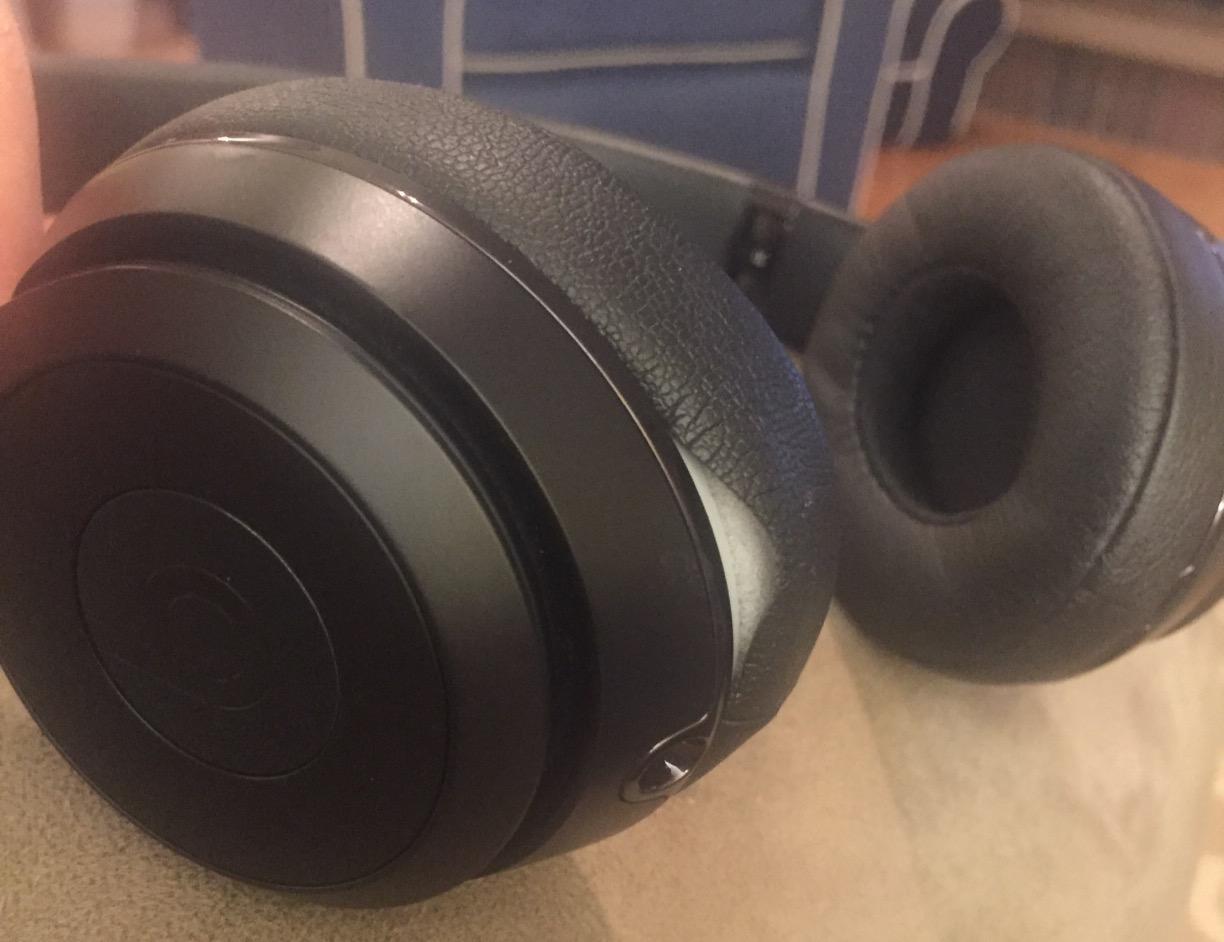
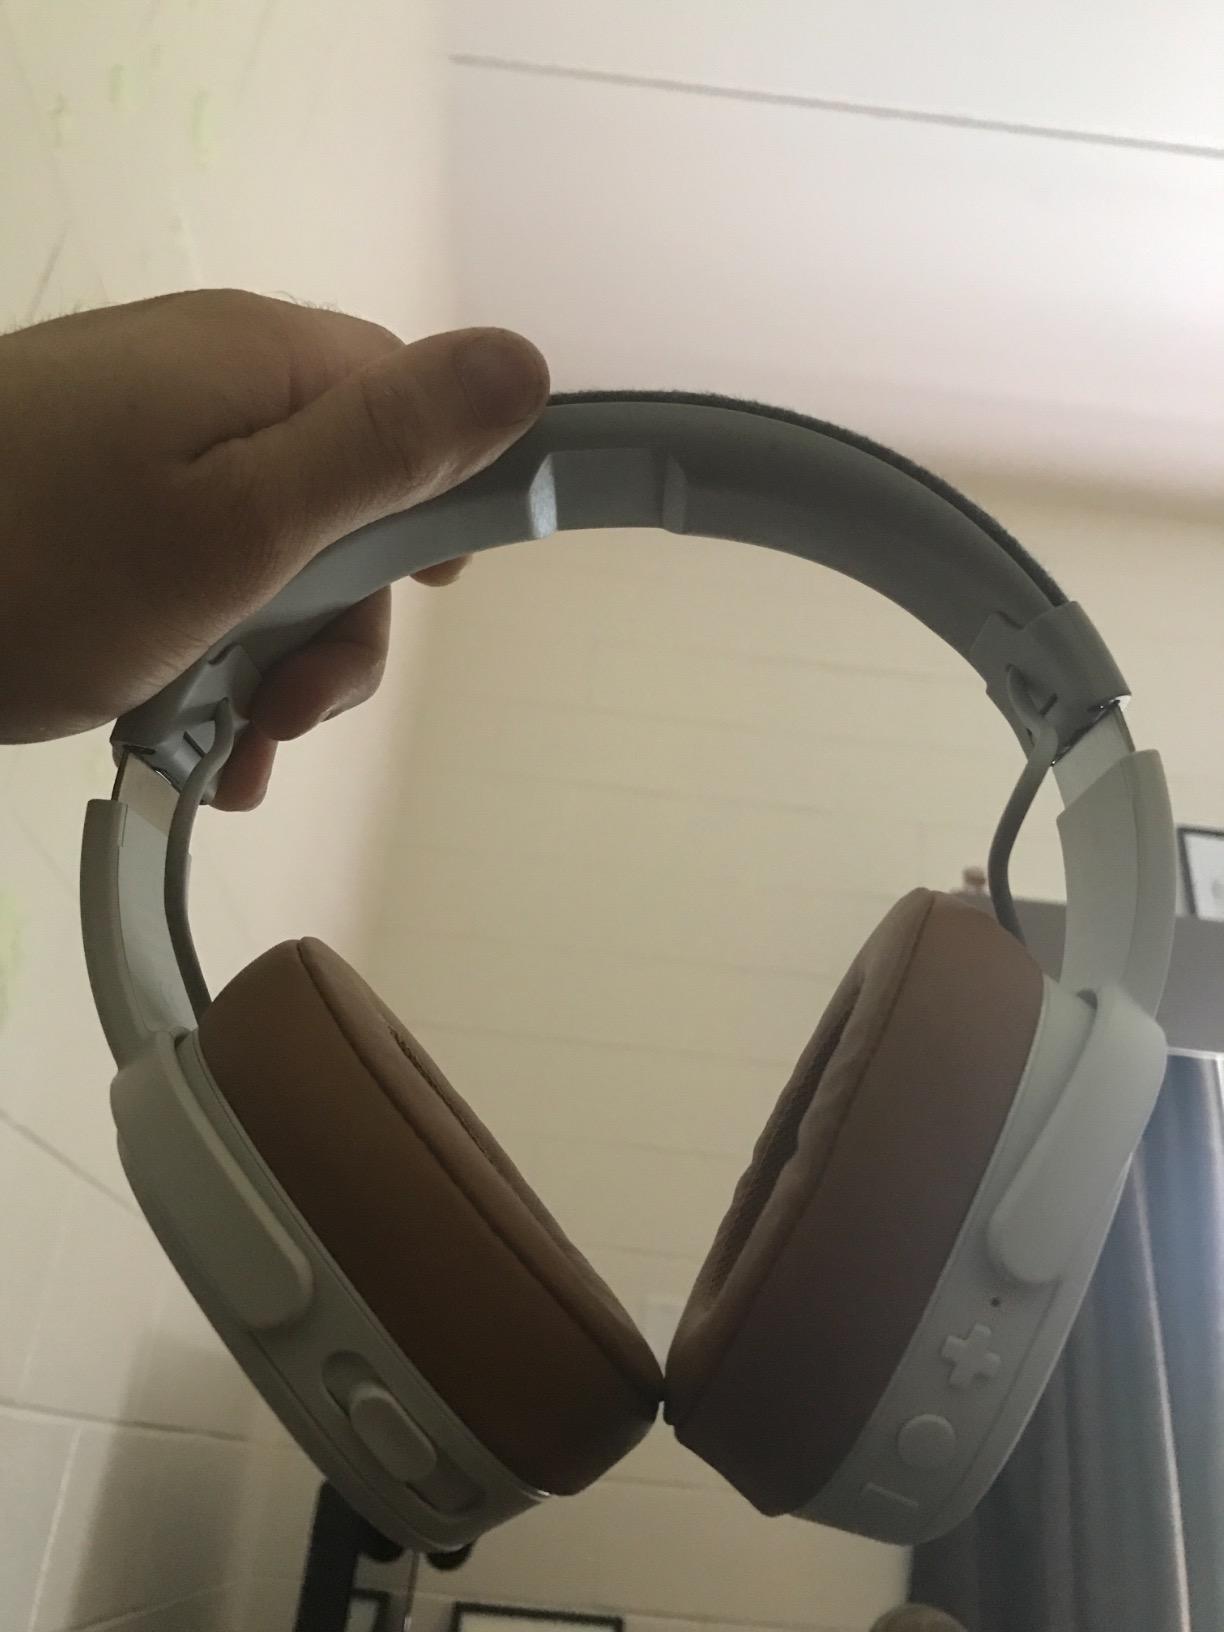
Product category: headphones
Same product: no